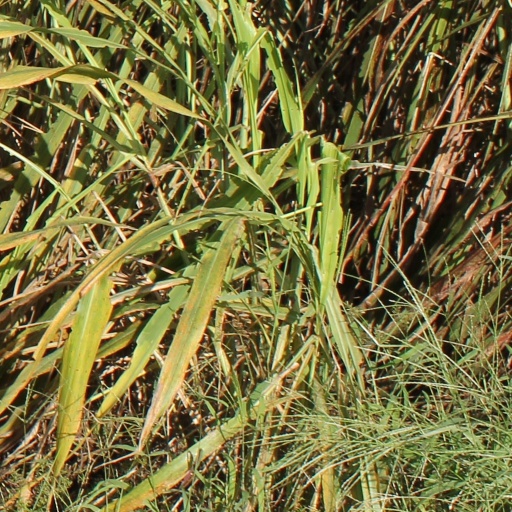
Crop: sorghum